Nintendo 64 accessories

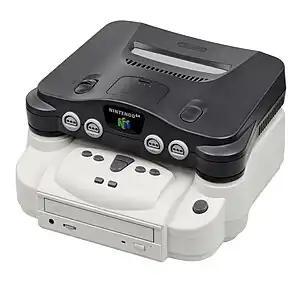
Doctor V64

The initial official development platform for the Nintendo 64 was developed and sold by SGI in the form of its Onyx supercomputer, priced at up to Each system was equipped with a RealityEngine2 graphics board and four 150 MHz R4400 CPUs. By July 1995, as the Nintendo 64's hardware neared finalization, the Onyx supercomputer was replaced with a more affordable development kit that consisted of a console simulation board hosted on a low-end SGI Indy workstation.